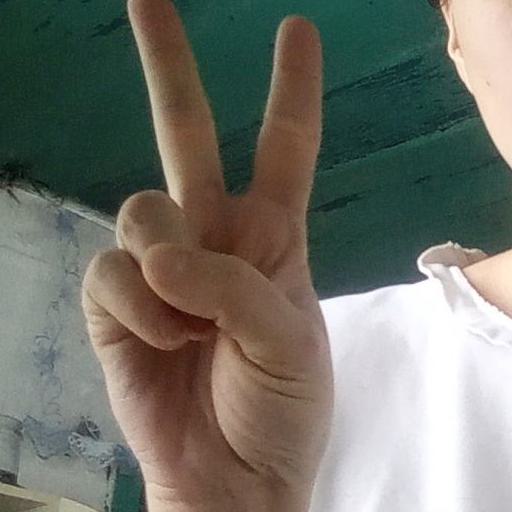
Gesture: peace